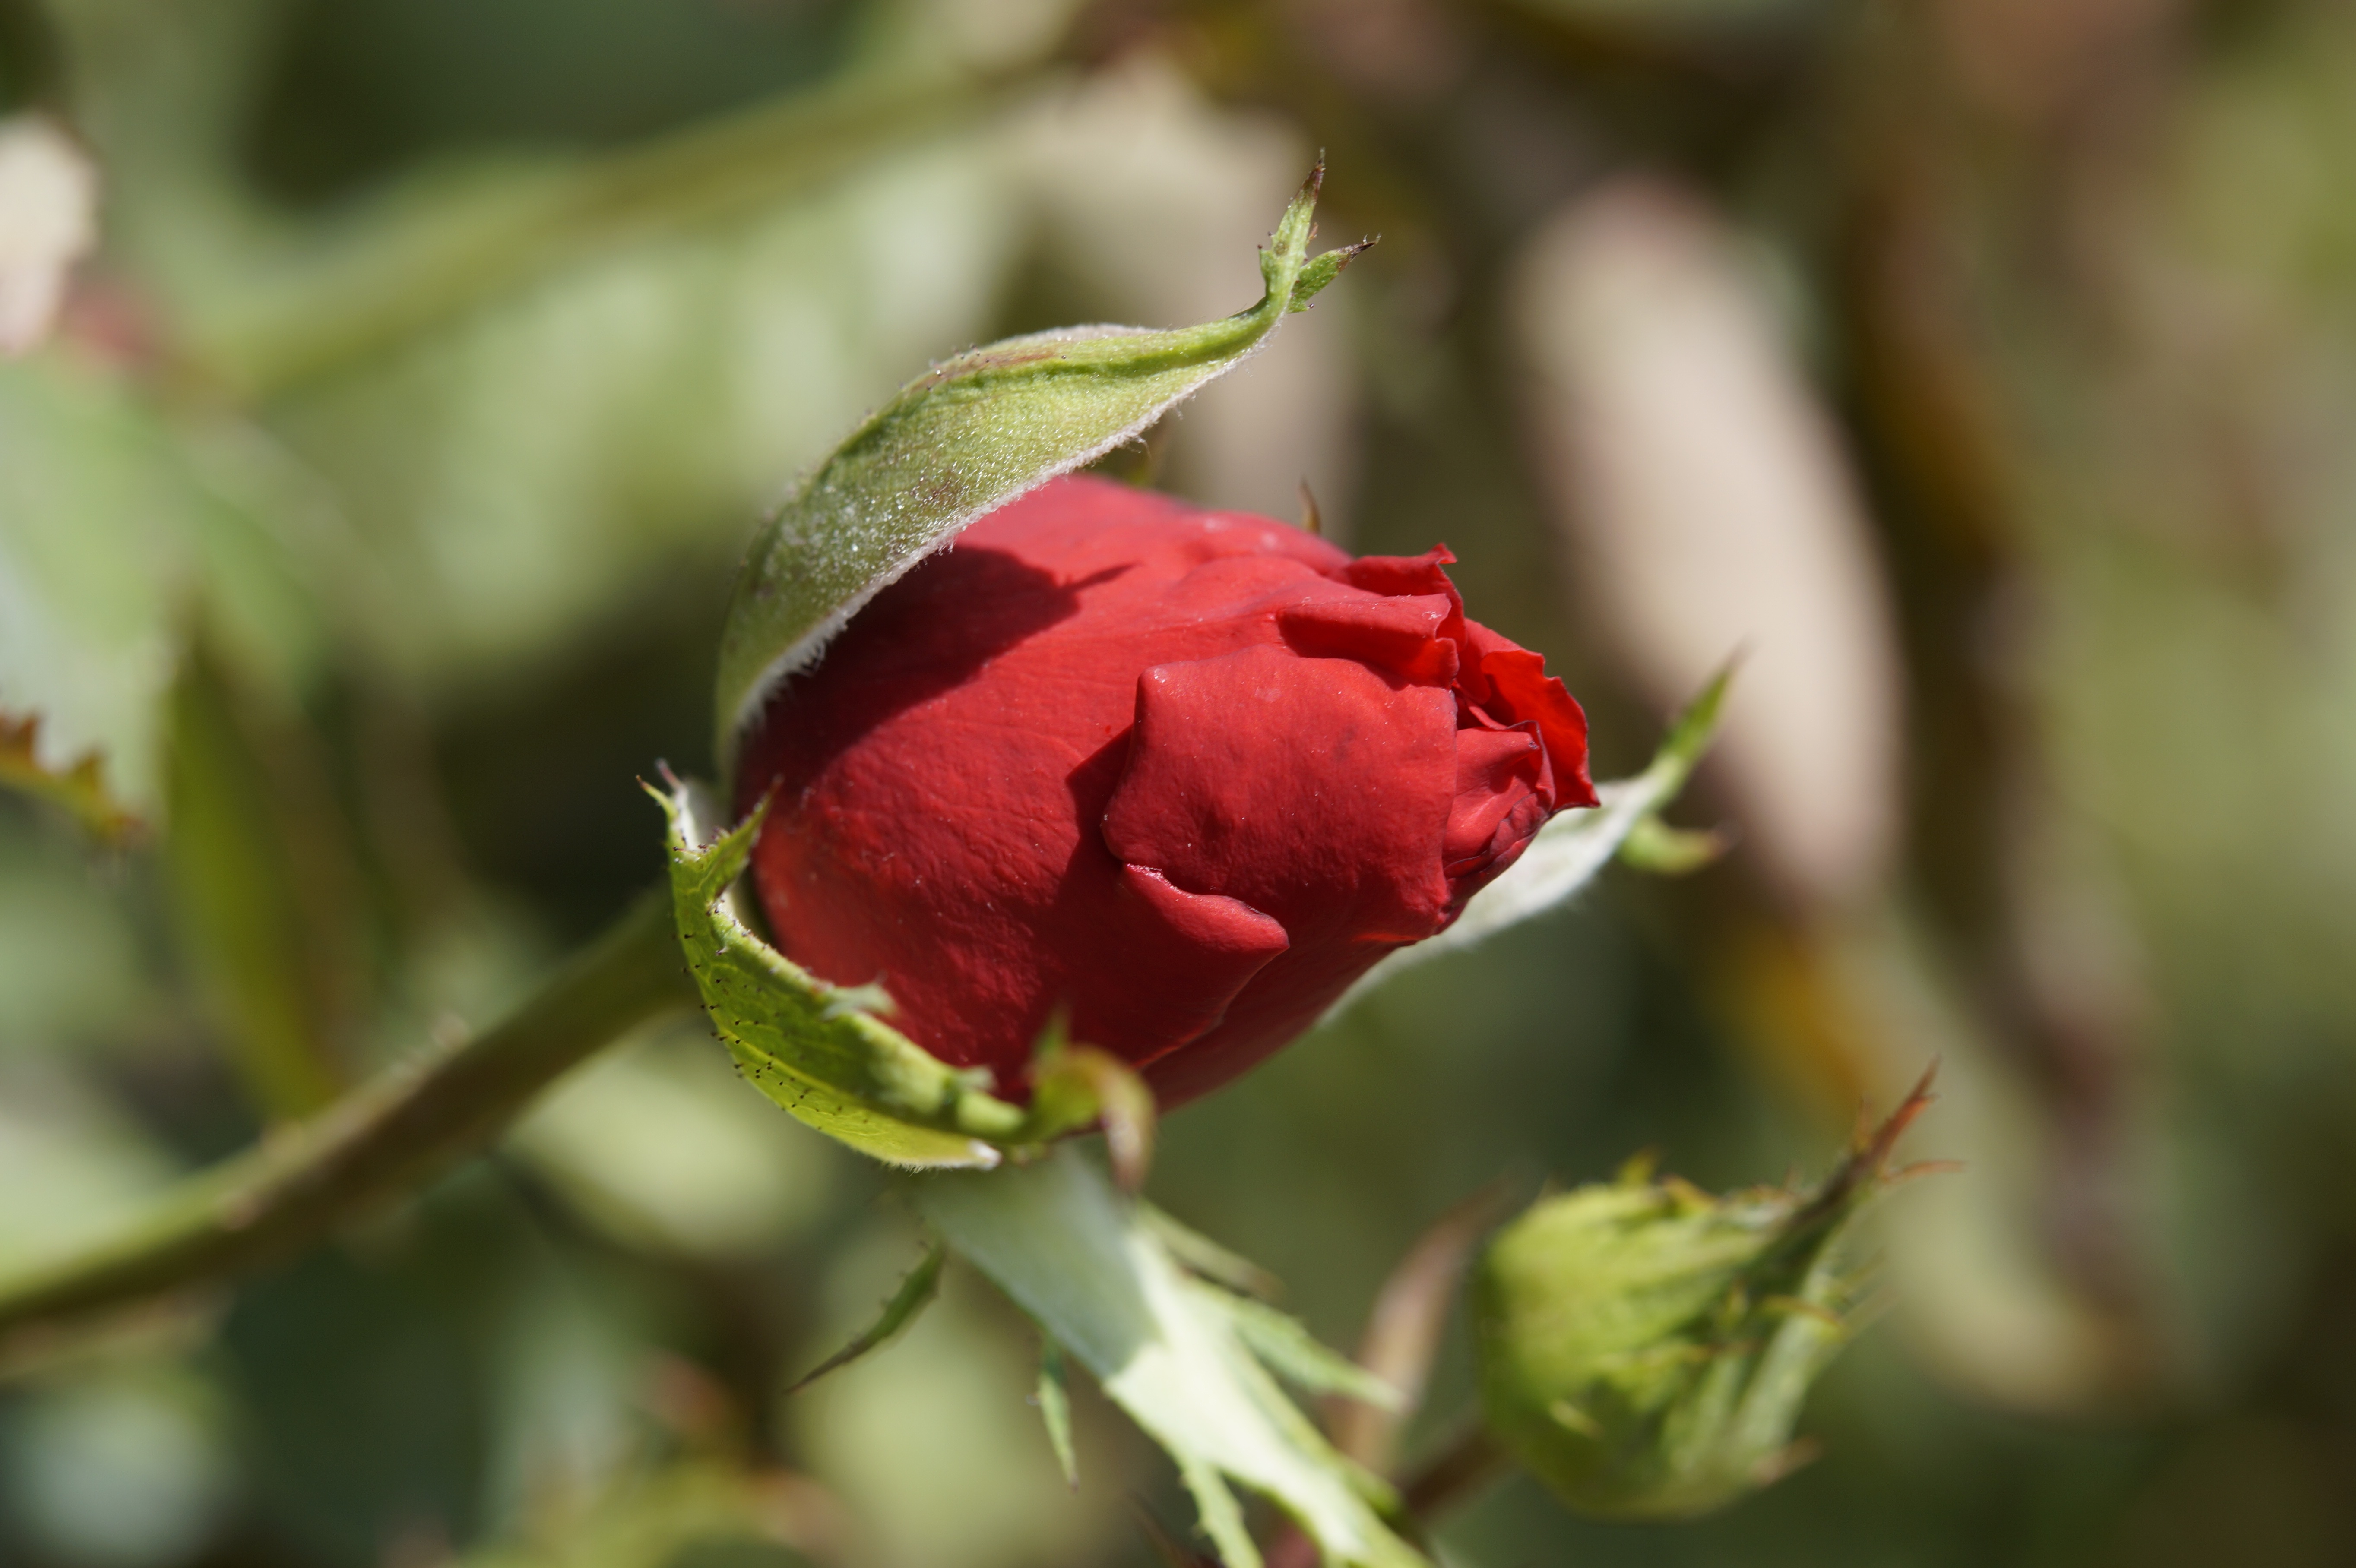
nature, branch, blossom, plant, leaf, flower, petal, rose, red, produce, botany, garden, close, flora, red rose, close up, beauty, beautiful, bud, rosebud, rose bloom, rose hip, macro photography, flowering plant, garden roses, rose family, plant stem, land plant, rosa rubiginosa